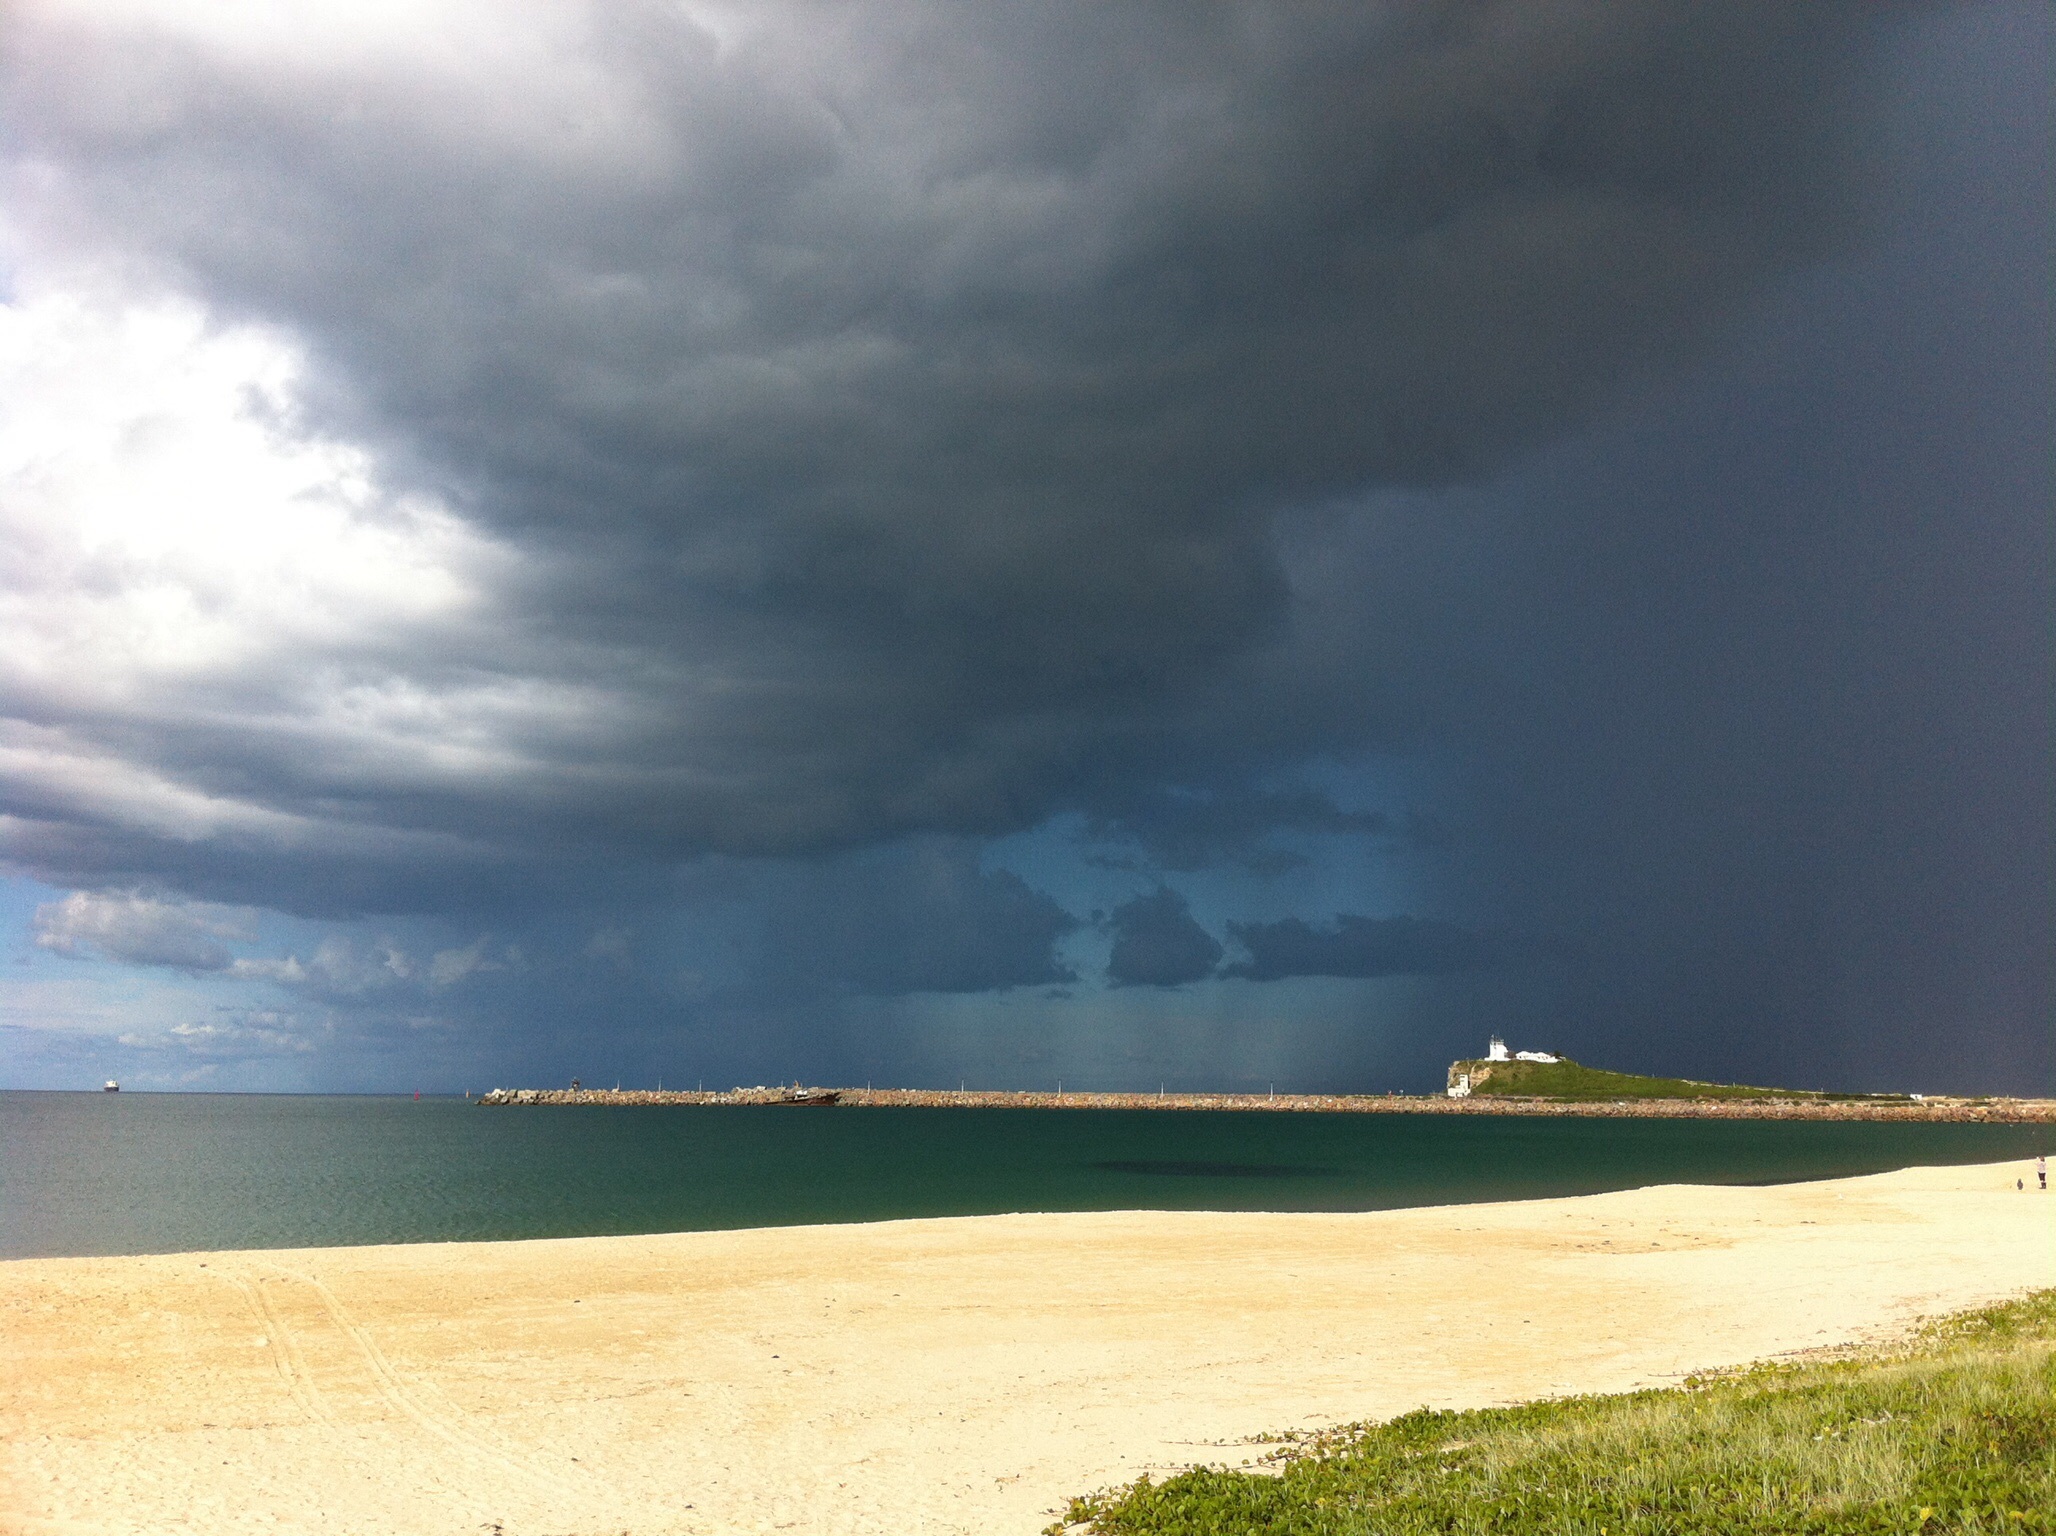
sea, cloud, sky, cloudy, moody, dark, weather, storm, overcast, black, cloudscape, thunder, grey, clouds, stormy, thunderstorm, dramatic, gloomy, ominous, thundercloud